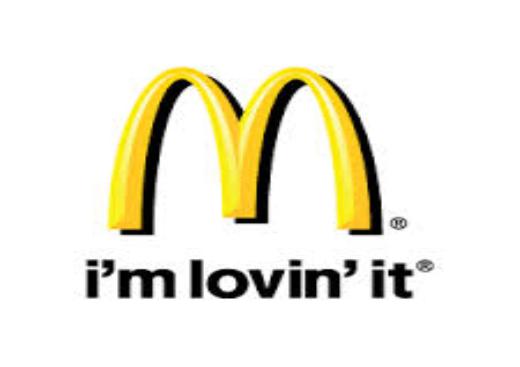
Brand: McDonald's
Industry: Food